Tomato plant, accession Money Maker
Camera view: horizontal (90 deg, fisheye); turntable rotation: 90 degrees
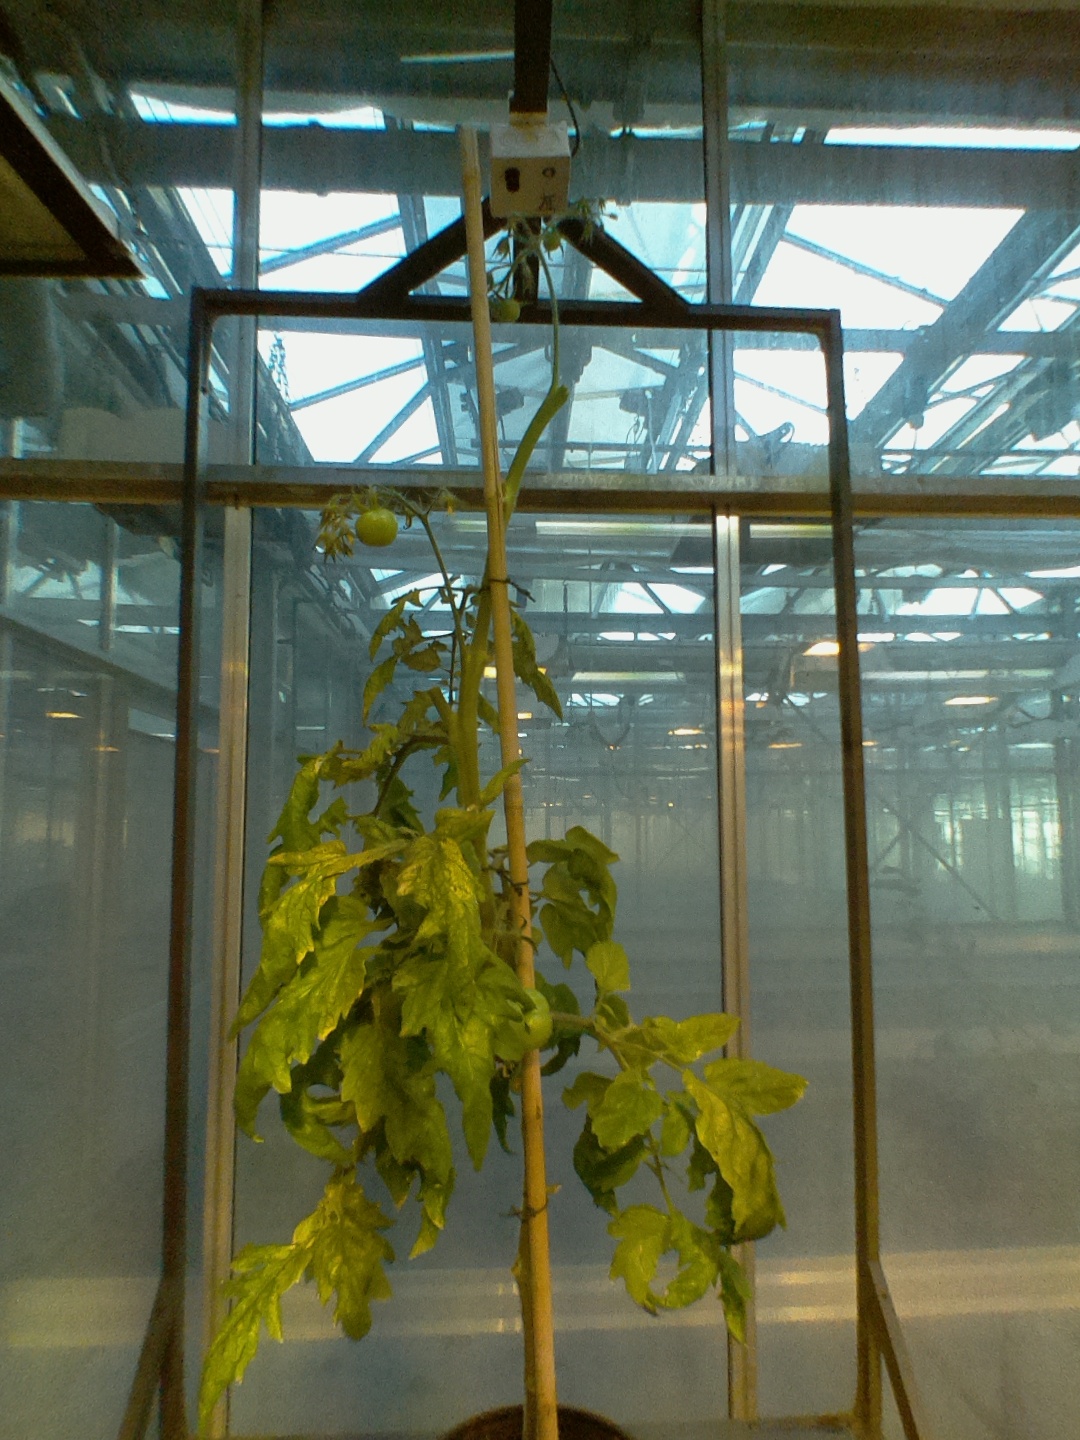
BBCH growth stage 77: 70%-80% of final fruit size